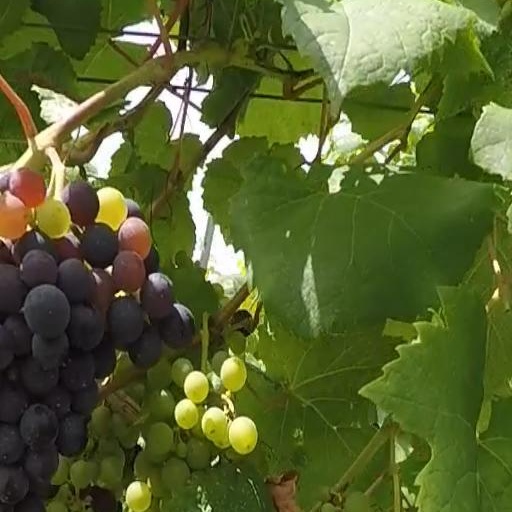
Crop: grape